Yomitan

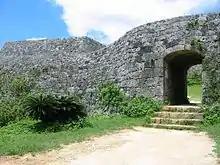
Zakimi Castle

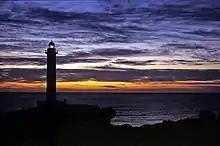
Zanpa Point Lighthouse is a landmark in Yomitan

Yomitan is located on the western coast of the central part of Okinawa Island. The village is bound to the north by Onna, to the east by Okinawa City, to the south by Kadena, and to the west by the East China Sea.